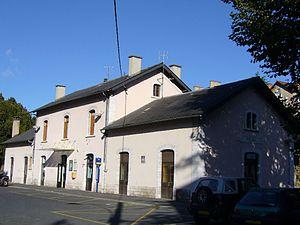
Mende est une commune française, préfecture du département de la Lozère en région Occitanie.